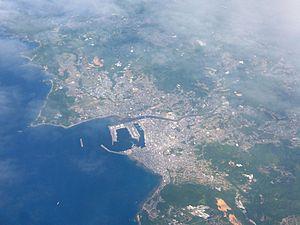
Makurazaki est une ville située dans la préfecture de Kagoshima, au Japon.